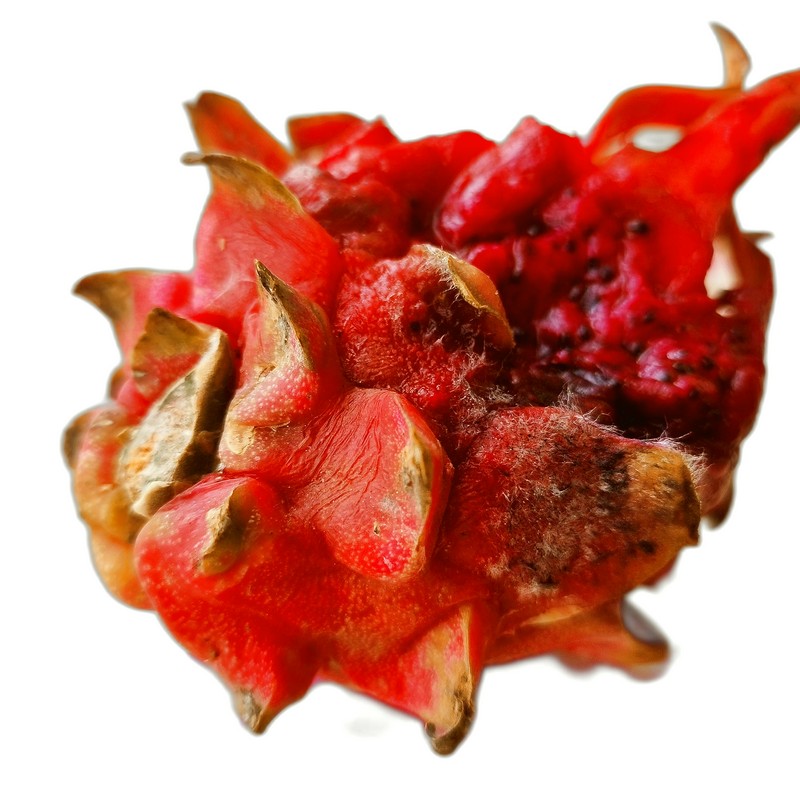
Label: Defect Dragon Fruit